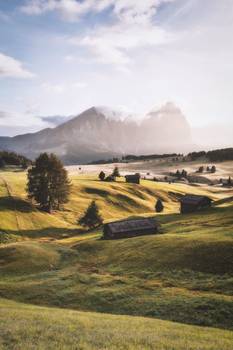
Label: No Watermark